Cnut

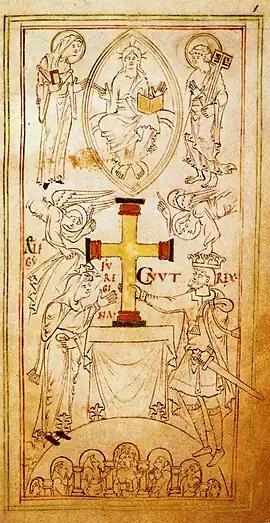
Angels crown Cnut as he and Emma of Normandy (Ælfgifu) present a large gold cross to Hyde Abbey in Winchester. From the New Minster "Liber Vitae" in the British Library.

At the Battle of Nesjar, in 1016, Olaf Haraldsson won the kingdom of Norway from the Danes. It was at some time after Erik left for England, and on the death of Svein while retreating to Sweden, maybe intent on returning to Norway with reinforcements, that Erik's son Hakon went to join his father and support Cnut in England, too.